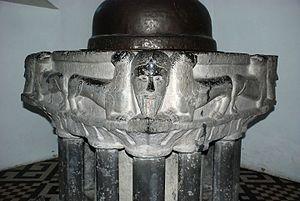
Belgique - Wallonie - Fonts baptismaux de Saint-Séverin-en-Condroz
Les fonts baptismaux de Saint-Séverin-en-Condroz constituent un des plus beaux exemples de fonts baptismaux romans de Belgique, aux côtés des fonts baptismaux de Saint-Barthélemy à Liège, de Gentinnes, de Gerpinnes, de Beauvechain, de Furnaux et de Zedelgem.